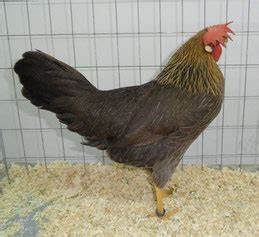
Label: gallina